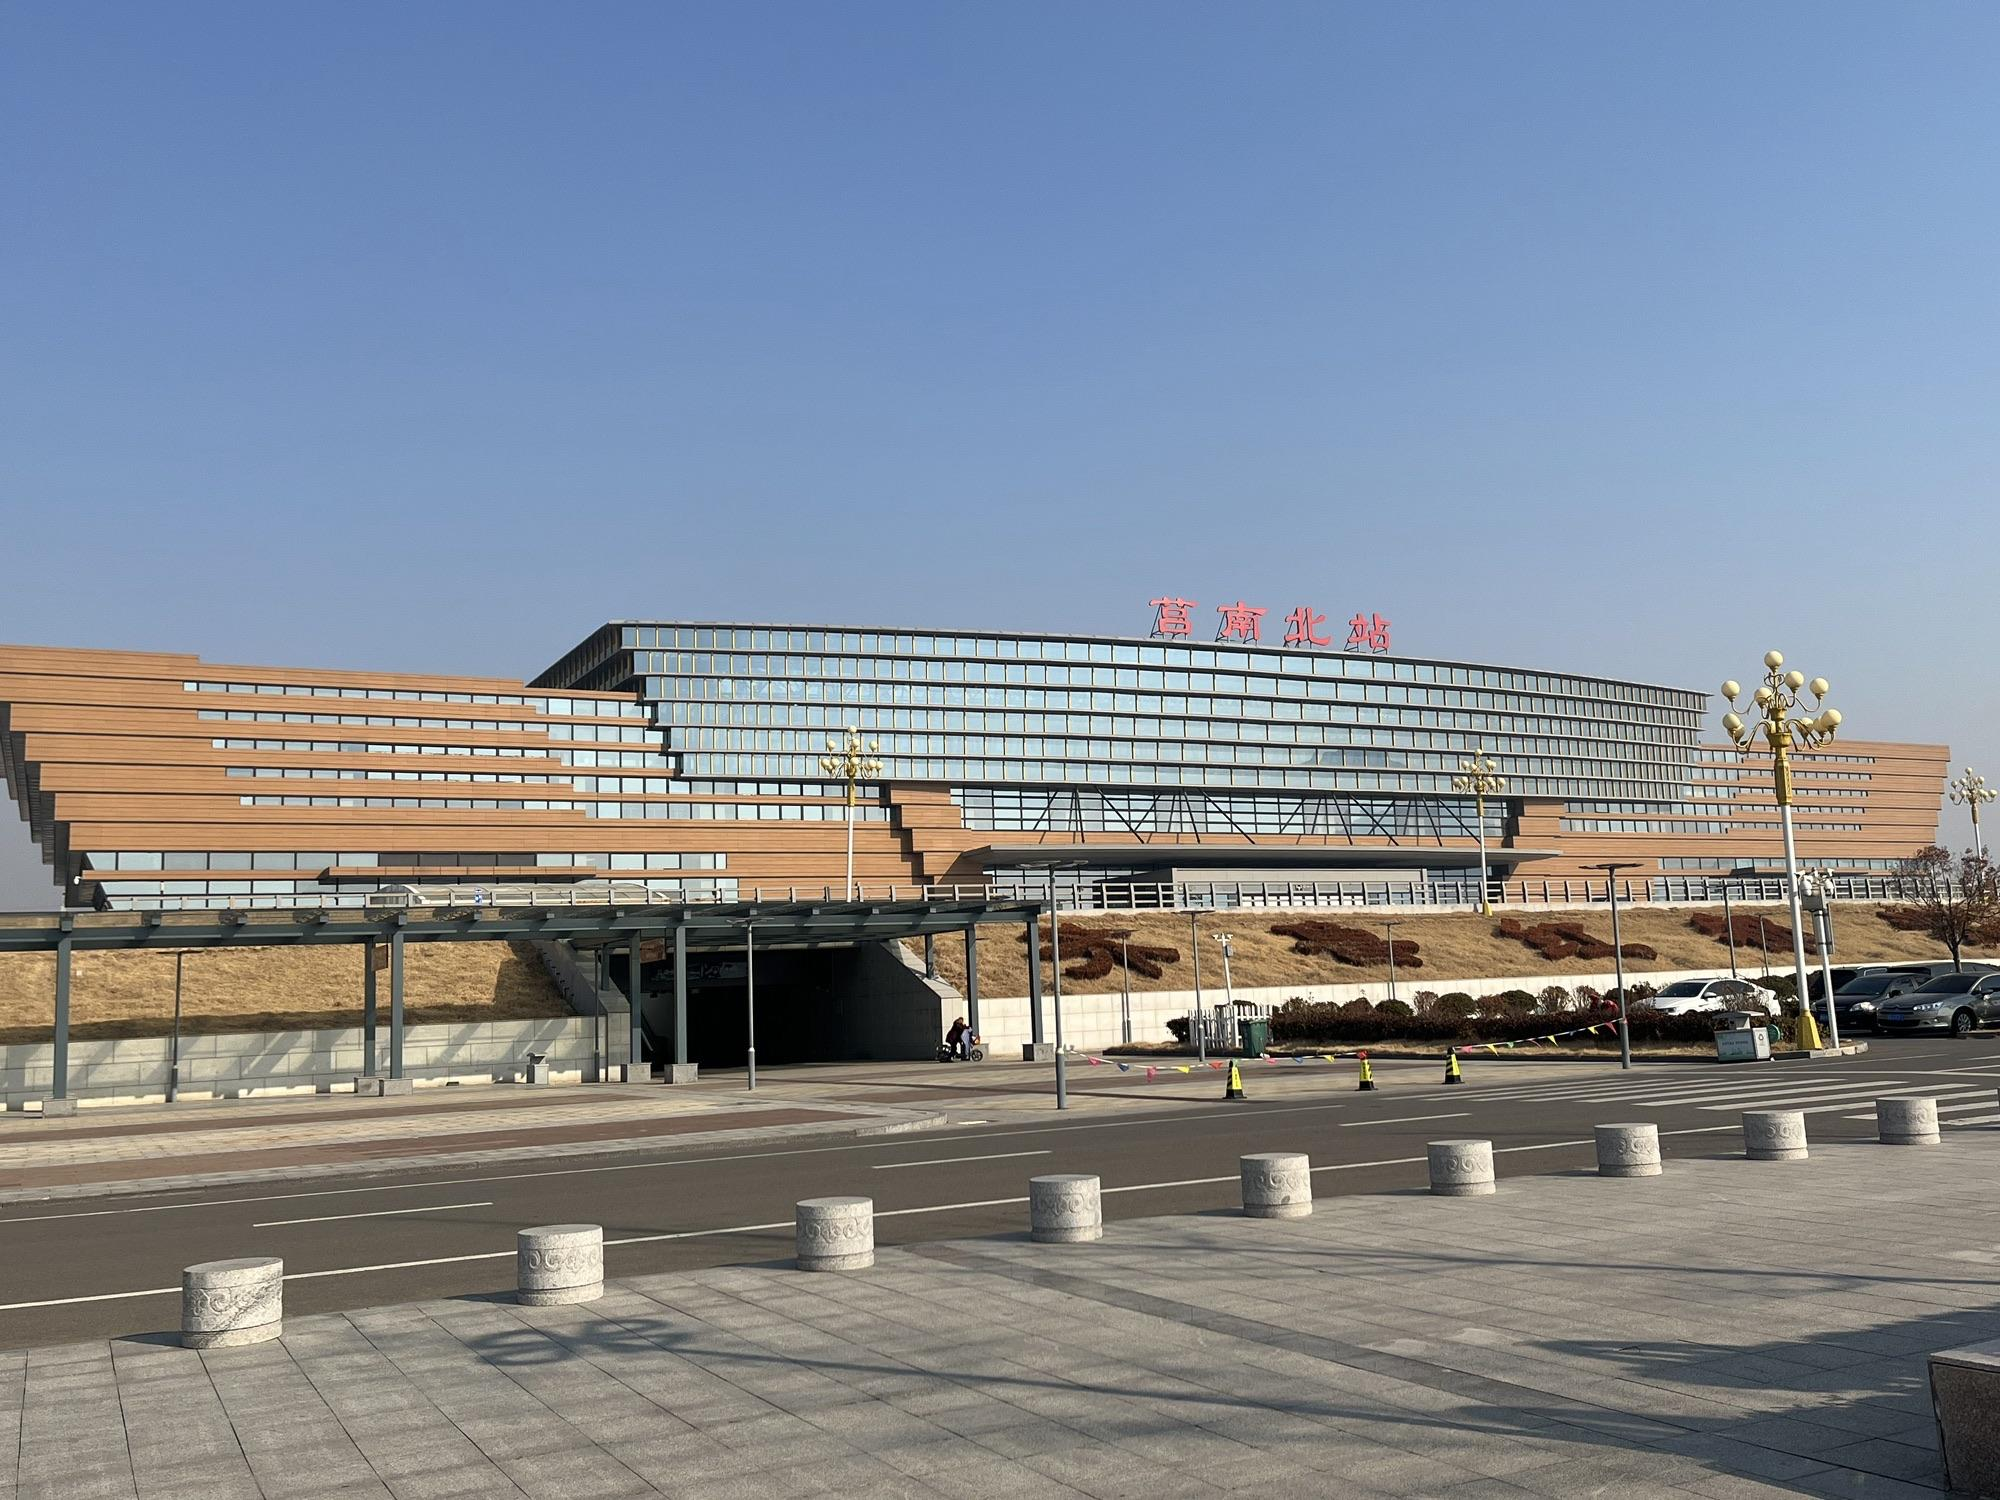
地标名称：莒南北站
所在城市：临沂市·莒南县